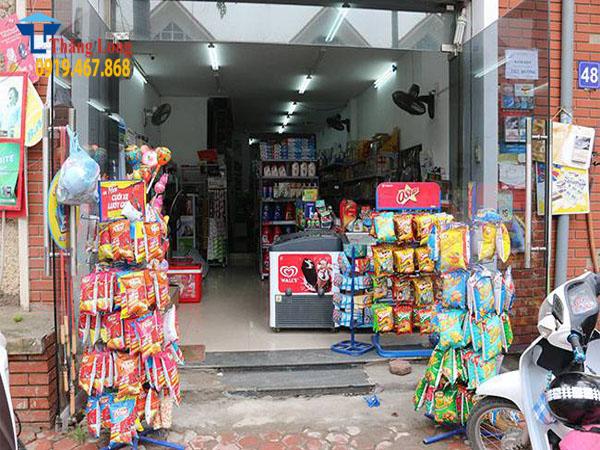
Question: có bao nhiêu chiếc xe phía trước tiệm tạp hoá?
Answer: có một chiếc xe phía trước tiệm tạp hoá